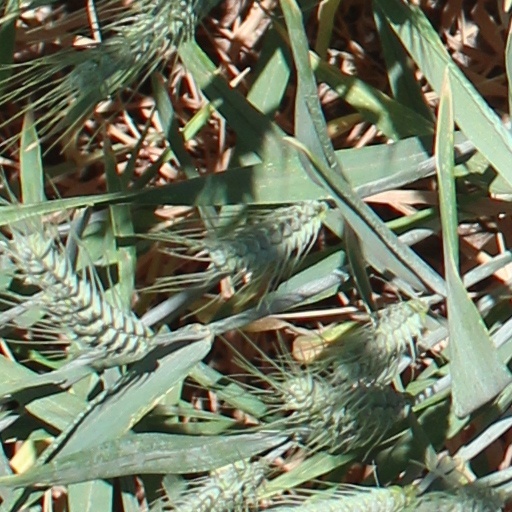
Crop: wheat